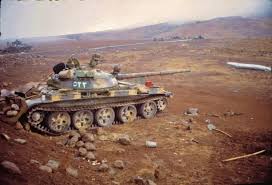
Label: T-62